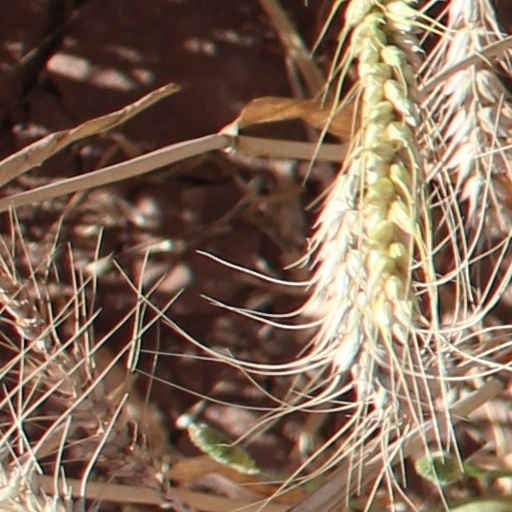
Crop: wheat